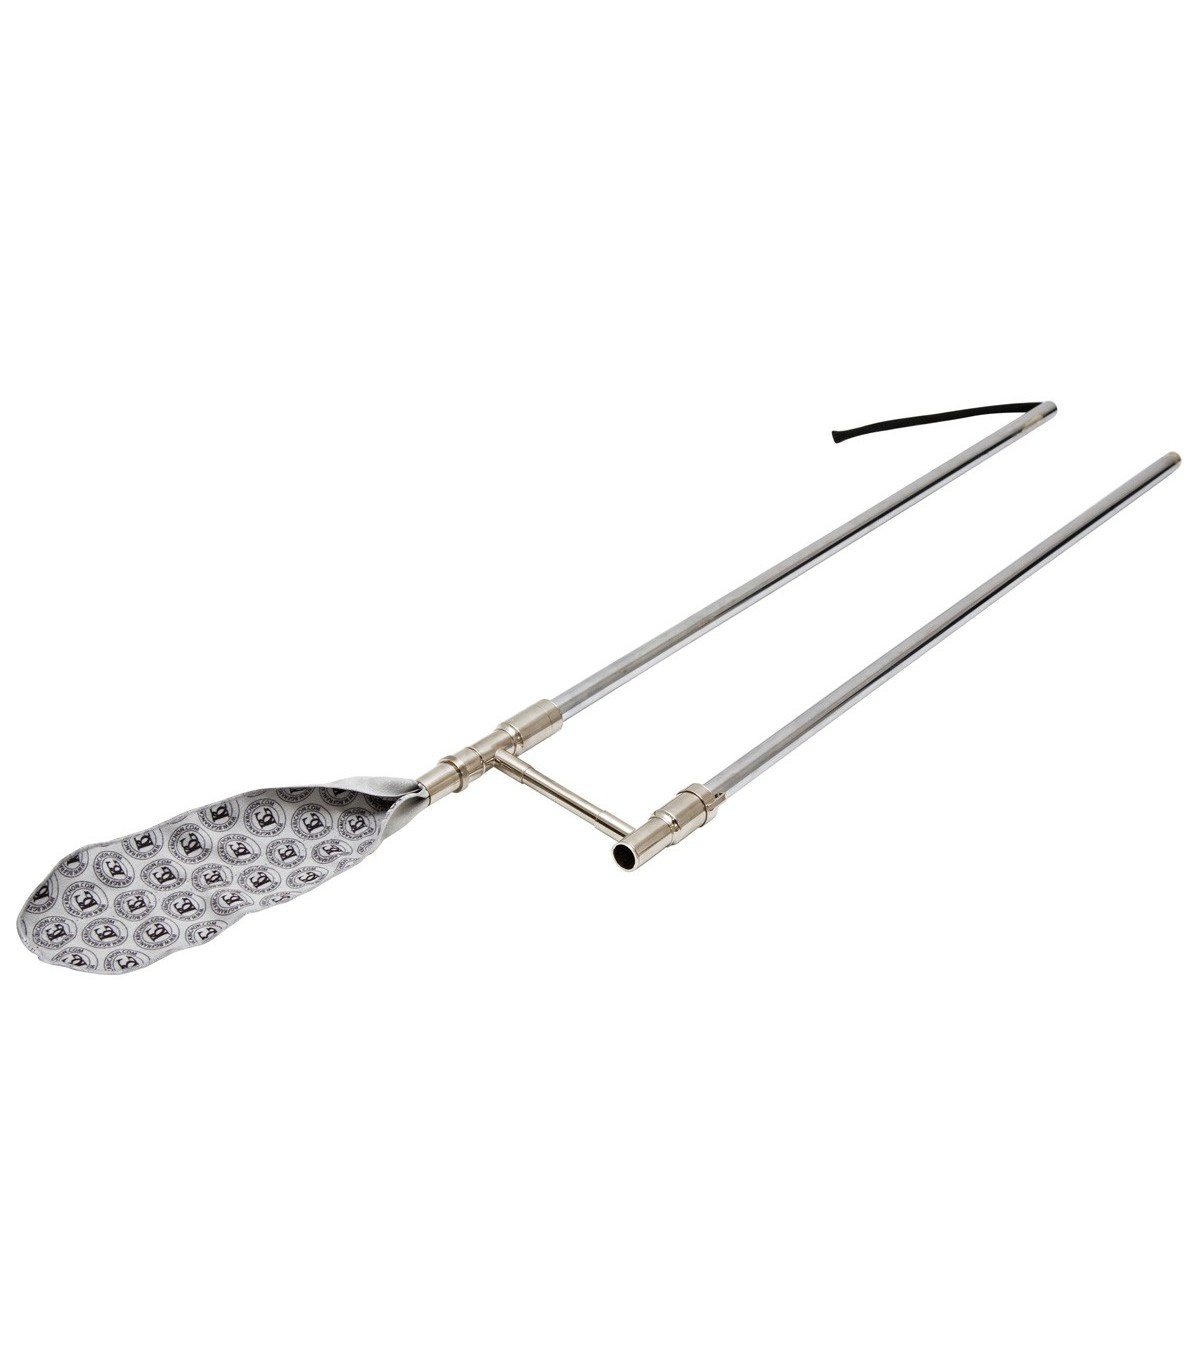
BG Trombone Inner Slide Swab
Brand: North Country Winds
Soft microfiber swab with high absorption capacity to clean the inside of the inner slide. BG swabs absorb quickly and efficiently to help keep your instruments in optimum playing condition. 1 metal weight inserted into a tubular part of the swab to facilitate passage through the instrument. This is a microfiber swab allowing high absorption throughout the inner slide. Washer safe with a lifespan of more than 5 years.
Category: Arts & Entertainment > Hobbies & Creative Arts > Musical Instrument & Orchestra Accessories > Brass Instrument Accessories > Brass Instrument Care & Cleaning > Brass Instrument Cleaning Tools